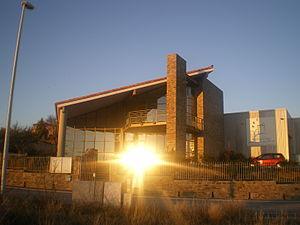
Siège communauté Canal Lirou à Puisserguier (face) - Hérault
La Communauté de communes Canal-Lirou est une ancienne communauté de communes située dans l'ouest du département de l'Hérault, dans le Biterrois.